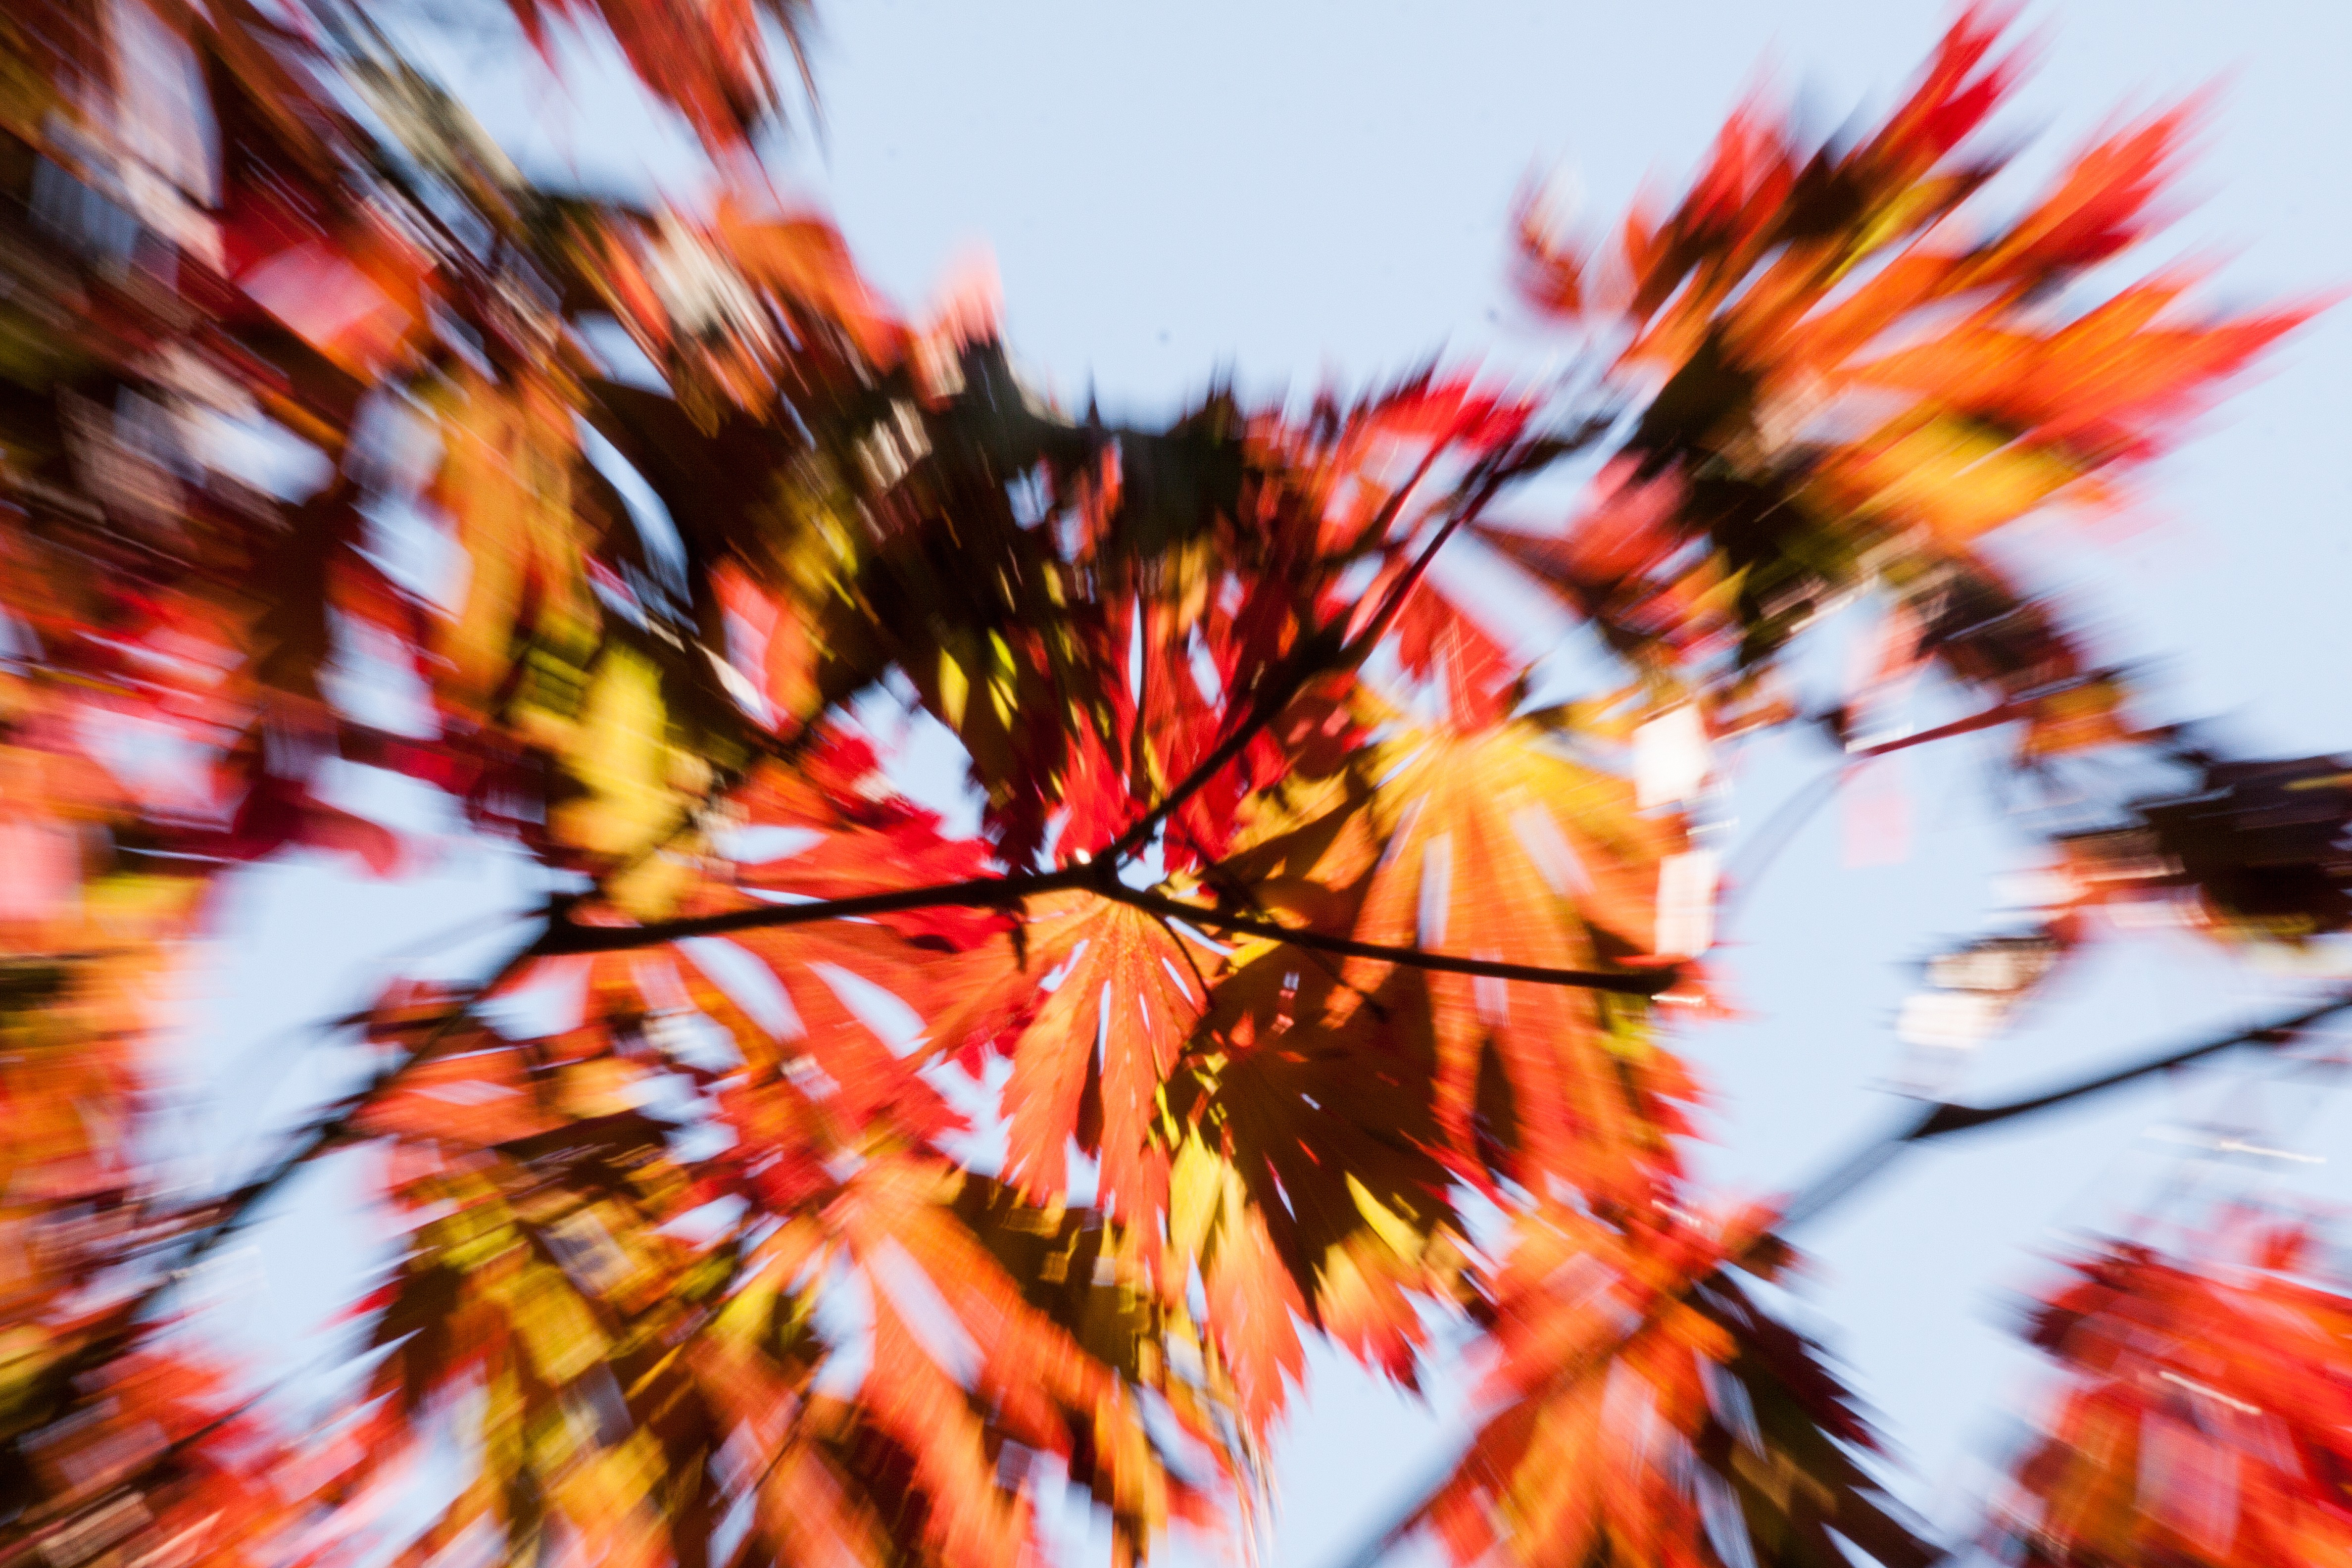
tree, branch, plant, sky, sun, sunlight, leaf, spring, red, color, autumn, brown, blue, colorful, yellow, movement, flora, twig, maple leaf, leaves, deciduous, japanese maple, dye, anthocyanin, plant stem, computer wallpaper, recoloring the leaves, zoomed, yellowish red